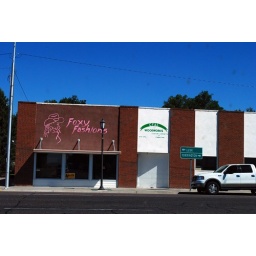
I thought the logo was interesting. I notice my truck is in the window too.